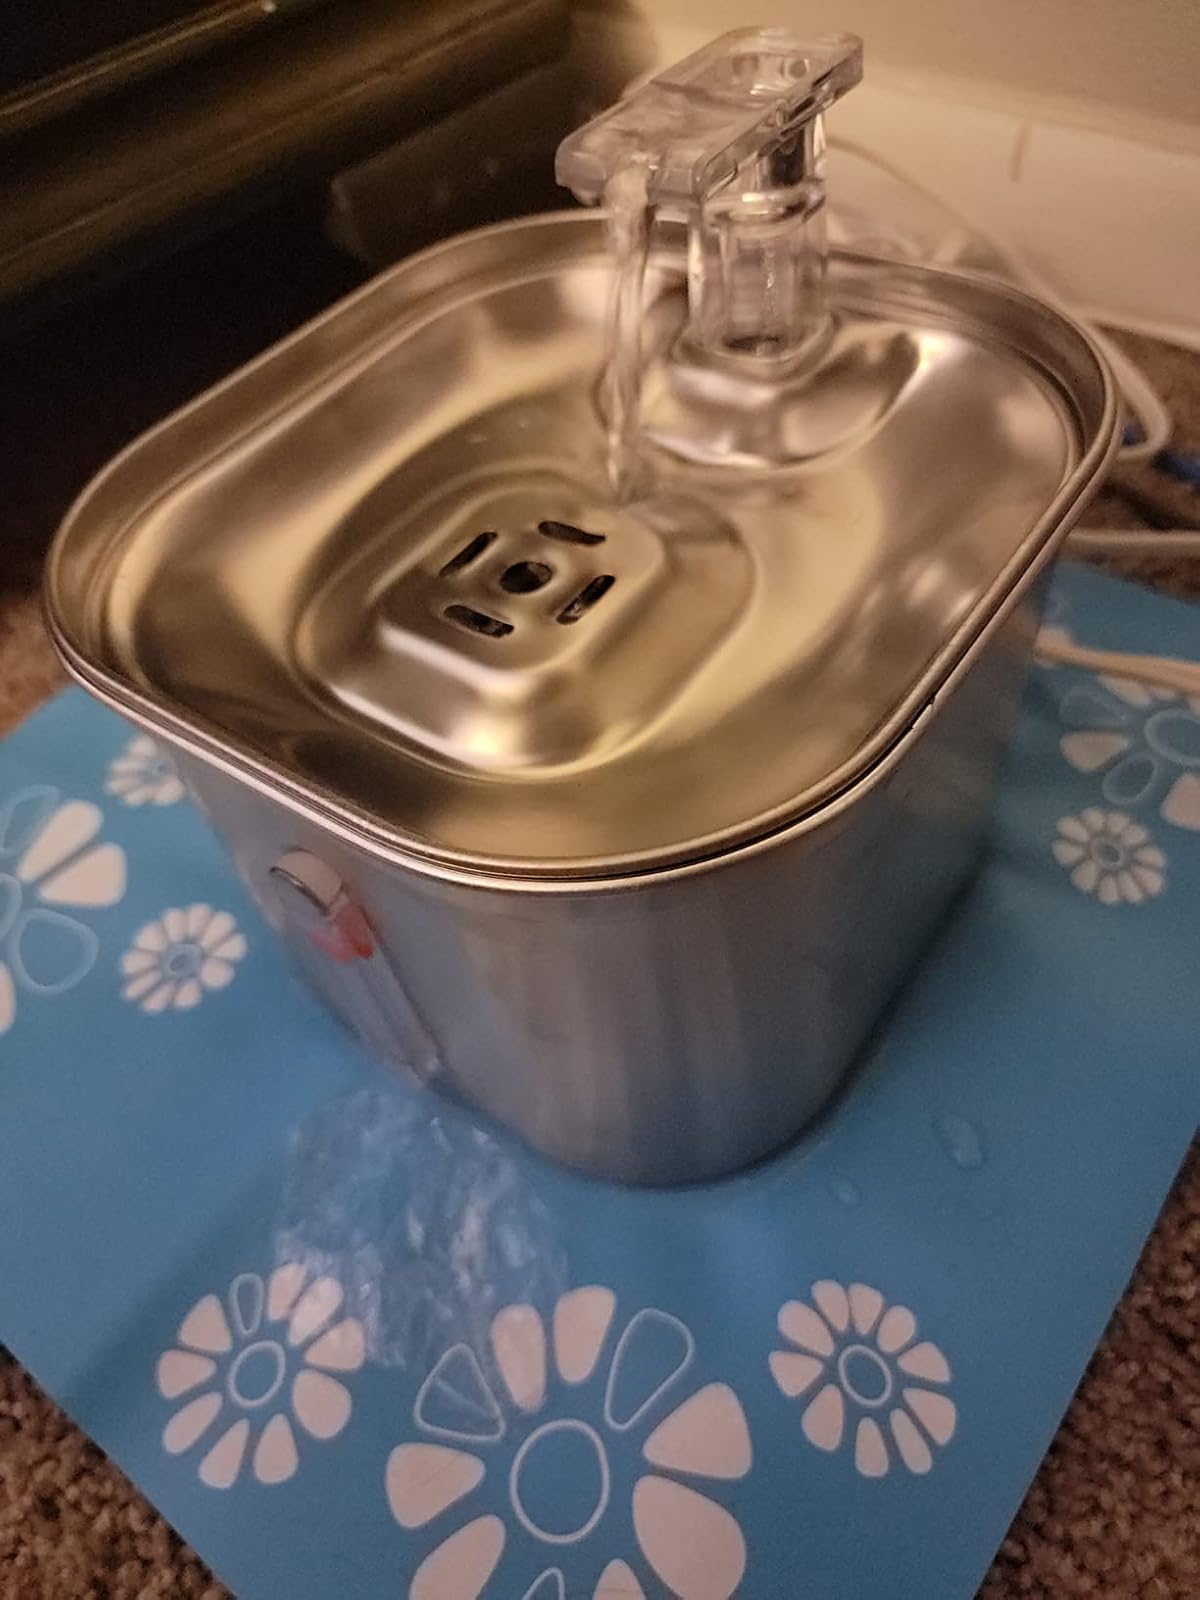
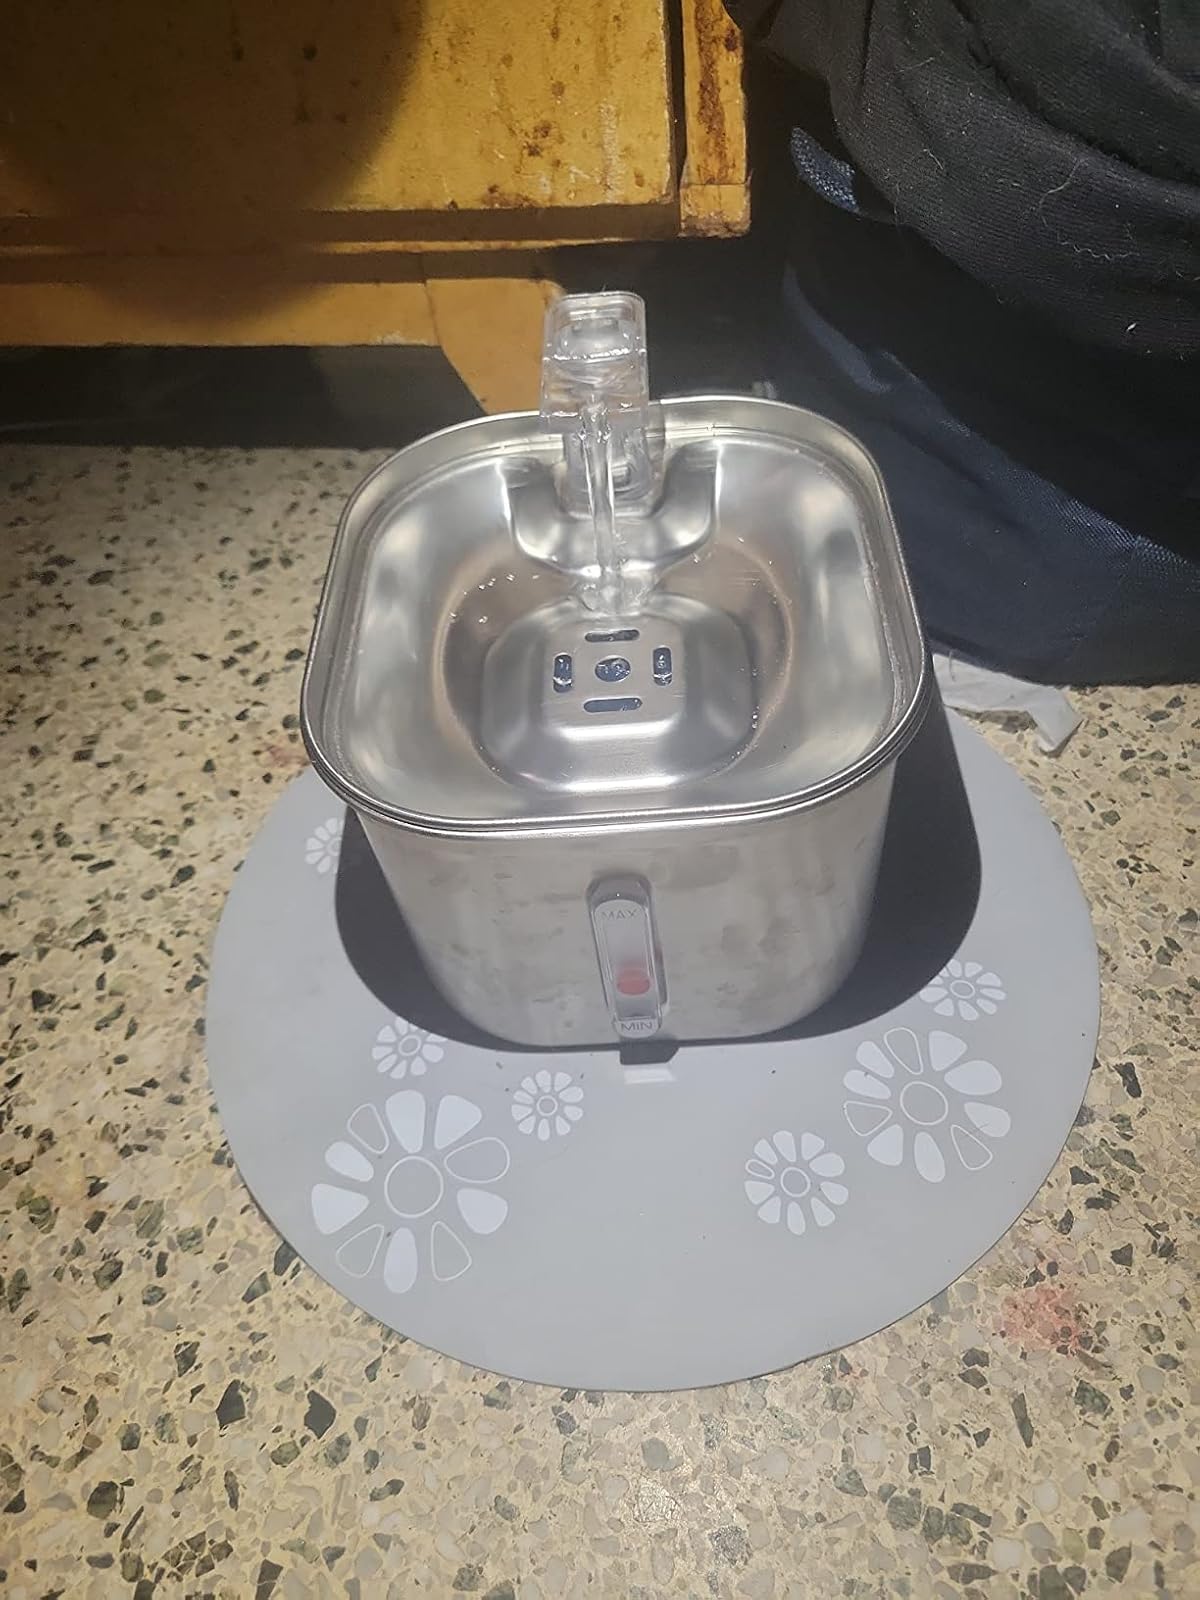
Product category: items_bowl
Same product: yes